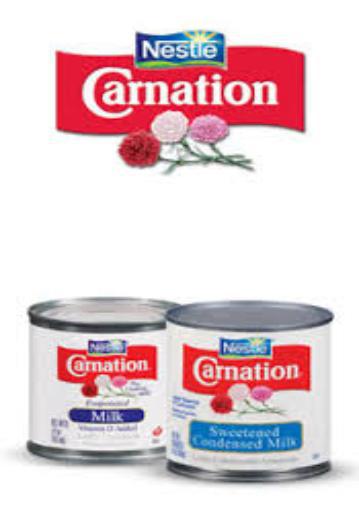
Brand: Carnation
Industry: Food